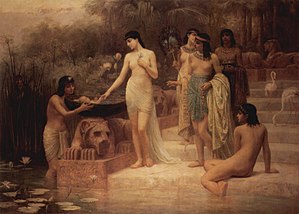
1390'erne f.Kr.
Moses bliver fundet af Faraos datter, maleri af Edwin Long
Århundreder: 15. århundrede f.Kr. – 14. århundrede f.Kr. – 13. århundrede f.Kr.